Women's event at the 43rd Chess Olympiad

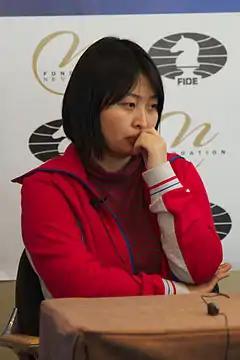
Women's World Chess Champion Ju Wenjun of China was the best individual player in the Women's event.

China successfully defended the gold medal won in the Women's event 2016 and claimed their sixth title overall. The team scored seven wins and four draws for a total of 18 match points. This exact achievement was matched only by Ukraine, who had inferior tie-breaker and won the silver medal. These two teams were also the only unbeaten in the Women's event. Host nation Georgia finished solely on the third place and won the bronze medal with seven wins, three draws and one loss for a total of 17 match points. Russia, who were top seeds before the tournament, finished immediately after the podium on the fourth place after suffering losses to Uzbekistan in the second and Armenia in the sixth round, and being only on the 24th place after seven rounds. They scored 16 match points and had the highest tie-breaker among the nine teams with the same number of points. Armenia, who were the sole leader after seven rounds, occupied the seventh place at the end. Georgia's second team did also earn spot in the top ten, finishing on the ninth place overall. Teams that disappointed include Poland who finished in 16th place and Germany who finished in 28th place.